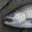
Label: flatfish